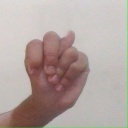
अक्षर: न